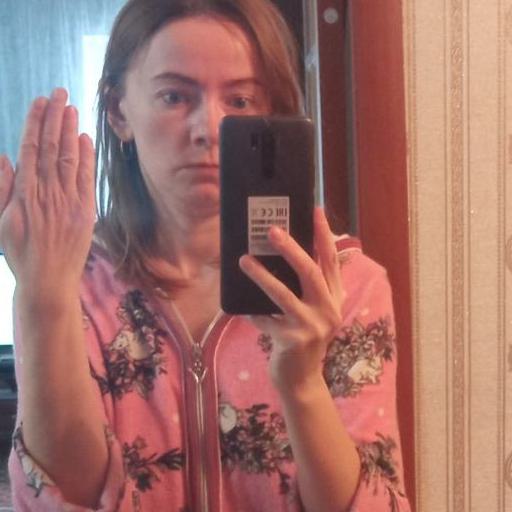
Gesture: no_gesture